2007 Giro d'Italia

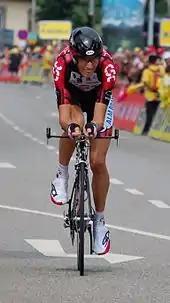
This Giro was the first Grand Tour in the career of Andy Schleck, who finished second overall.

Di Luca held the race lead until the conclusion of stage 6, which was decided by a breakaway. Luis Felipe Laverde and Marco Pinotti were the last members of a five-man morning breakaway still together at the finish. Since Pinotti started the day better-placed in the overall classification and became the new race leader because of their time gap over the peloton, he allowed Laverde to take the stage win. Laverde took the green jersey as mountains classification leader after the stage. The next three stages were flat and contested among sprinters and breakaways. This meant Pinotti was able to maintain his race lead with little difficulty, until stage 10, the Giro's next intermediate stage. The race's overall contenders showed themselves on this stage, with Leonardo Piepoli putting in a decisive attack from the summit of the Santuario Nostra Signora della Guardia to claim victory by 19 seconds over Di Luca. Pinotti finished more than four minutes back, and surrendered the pink jersey to Di Luca's teammate Andrea Noè, who was tenth on the stage. At age 38, Noè was the oldest rider in the Giro and the oldest ever to lead a Grand Tour. Di Luca took the green jersey after this stage, his second stint in the "maglia verde" to go along with his two in pink. 's Andy Schleck took the white jersey after this stage by finishing third, after Di Luca passed him for second in the final kilometer.